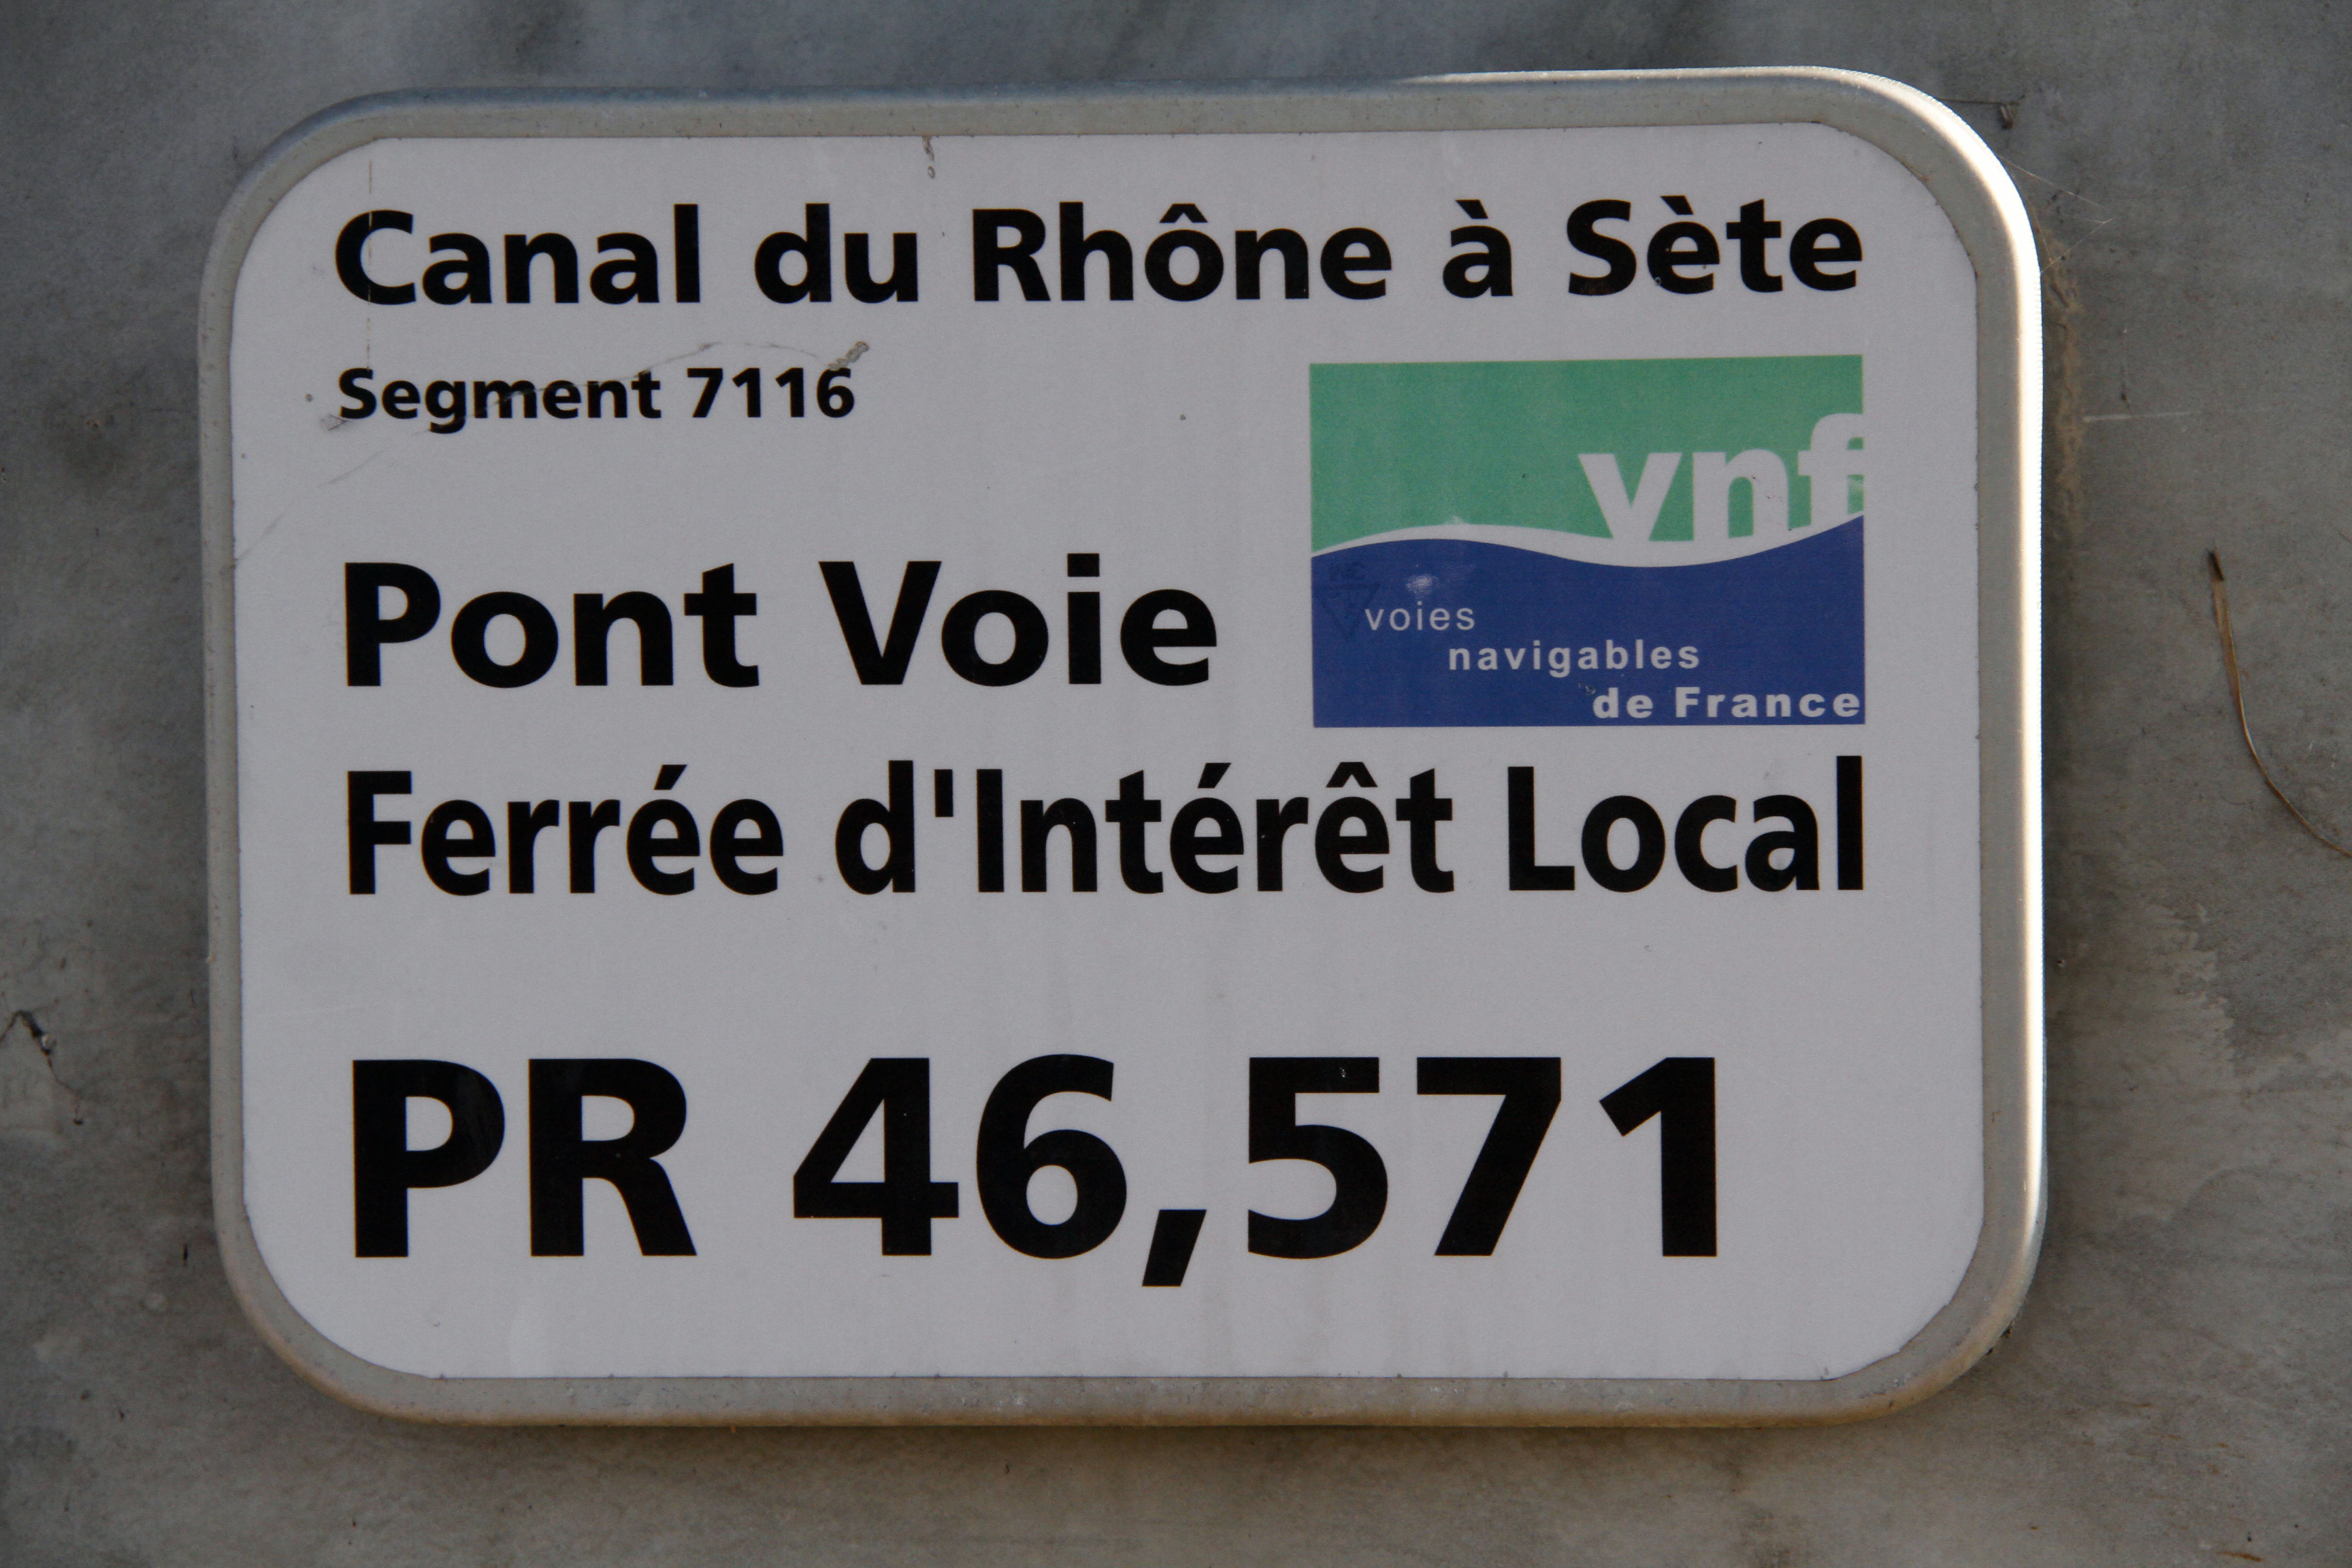
number, france, sign, europe, street sign, signage, label, font, midi, montpellier, mditerrane, languedocroussillon, voienavigable, palavas, canaldurhneste, pontdechemindefer, etangdugrec, chemindeferdintrtlocal, petittraindepalavas, shape, traffic sign, automotive exterior, vehicle registration plate, commemorative plaque, house numbering